Angels with Dirty Faces (Sugababes song)

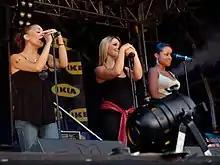
"Angels with Dirty Faces" is one of forty tracks that the Sugbabes wrote for their second album.

"Angels with Dirty Faces" was released as the album's third single as part of a double A-side with "Stronger". The double A-side was made available as a CD single, cassette tape and 12-inch single on 11 November 2002. An Audio Drive remix of the song appears on the 12-inch and CD releases, the latter of which features the music video. According to Julie Macaskill of "Daily Record", the version which appears on the single release is "grittier" compared to the album version.